Derwent Valley Light Railway

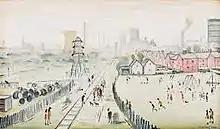
"A View of York (from Tang Hall Bridge)"

In 1952, the artist L. S. Lowry painted three scenes of York as a commission from York Art Gallery. One of the pictures, entitled "A View of York (from Tang Hall Bridge)" depicts playing fields next to the railway, with a cooling tower (since demolished) and York Minster in the background. The painting was sold to a private collector, but was loaned to the art gallery in 2015 for temporary display.